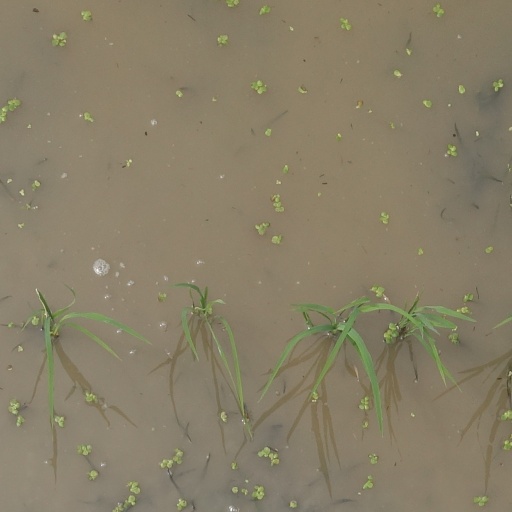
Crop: rice